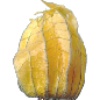
Label: physalis_with_husk